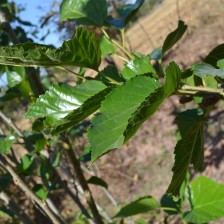
Variety: ChiangMaiBuriram60